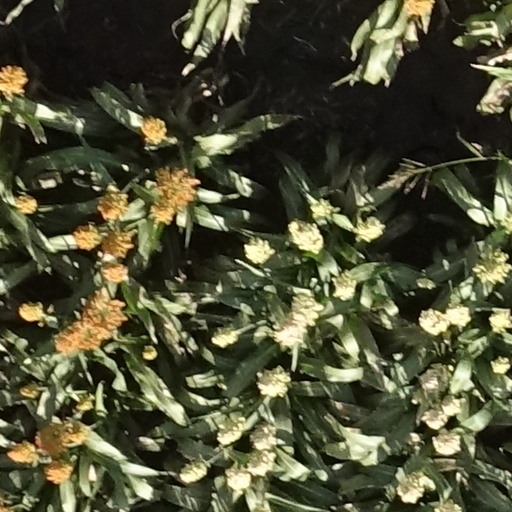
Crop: sorghum